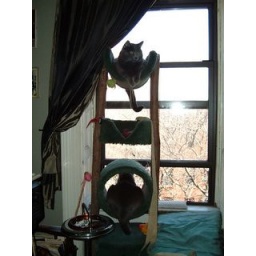
a cat tree grows in brooklyn